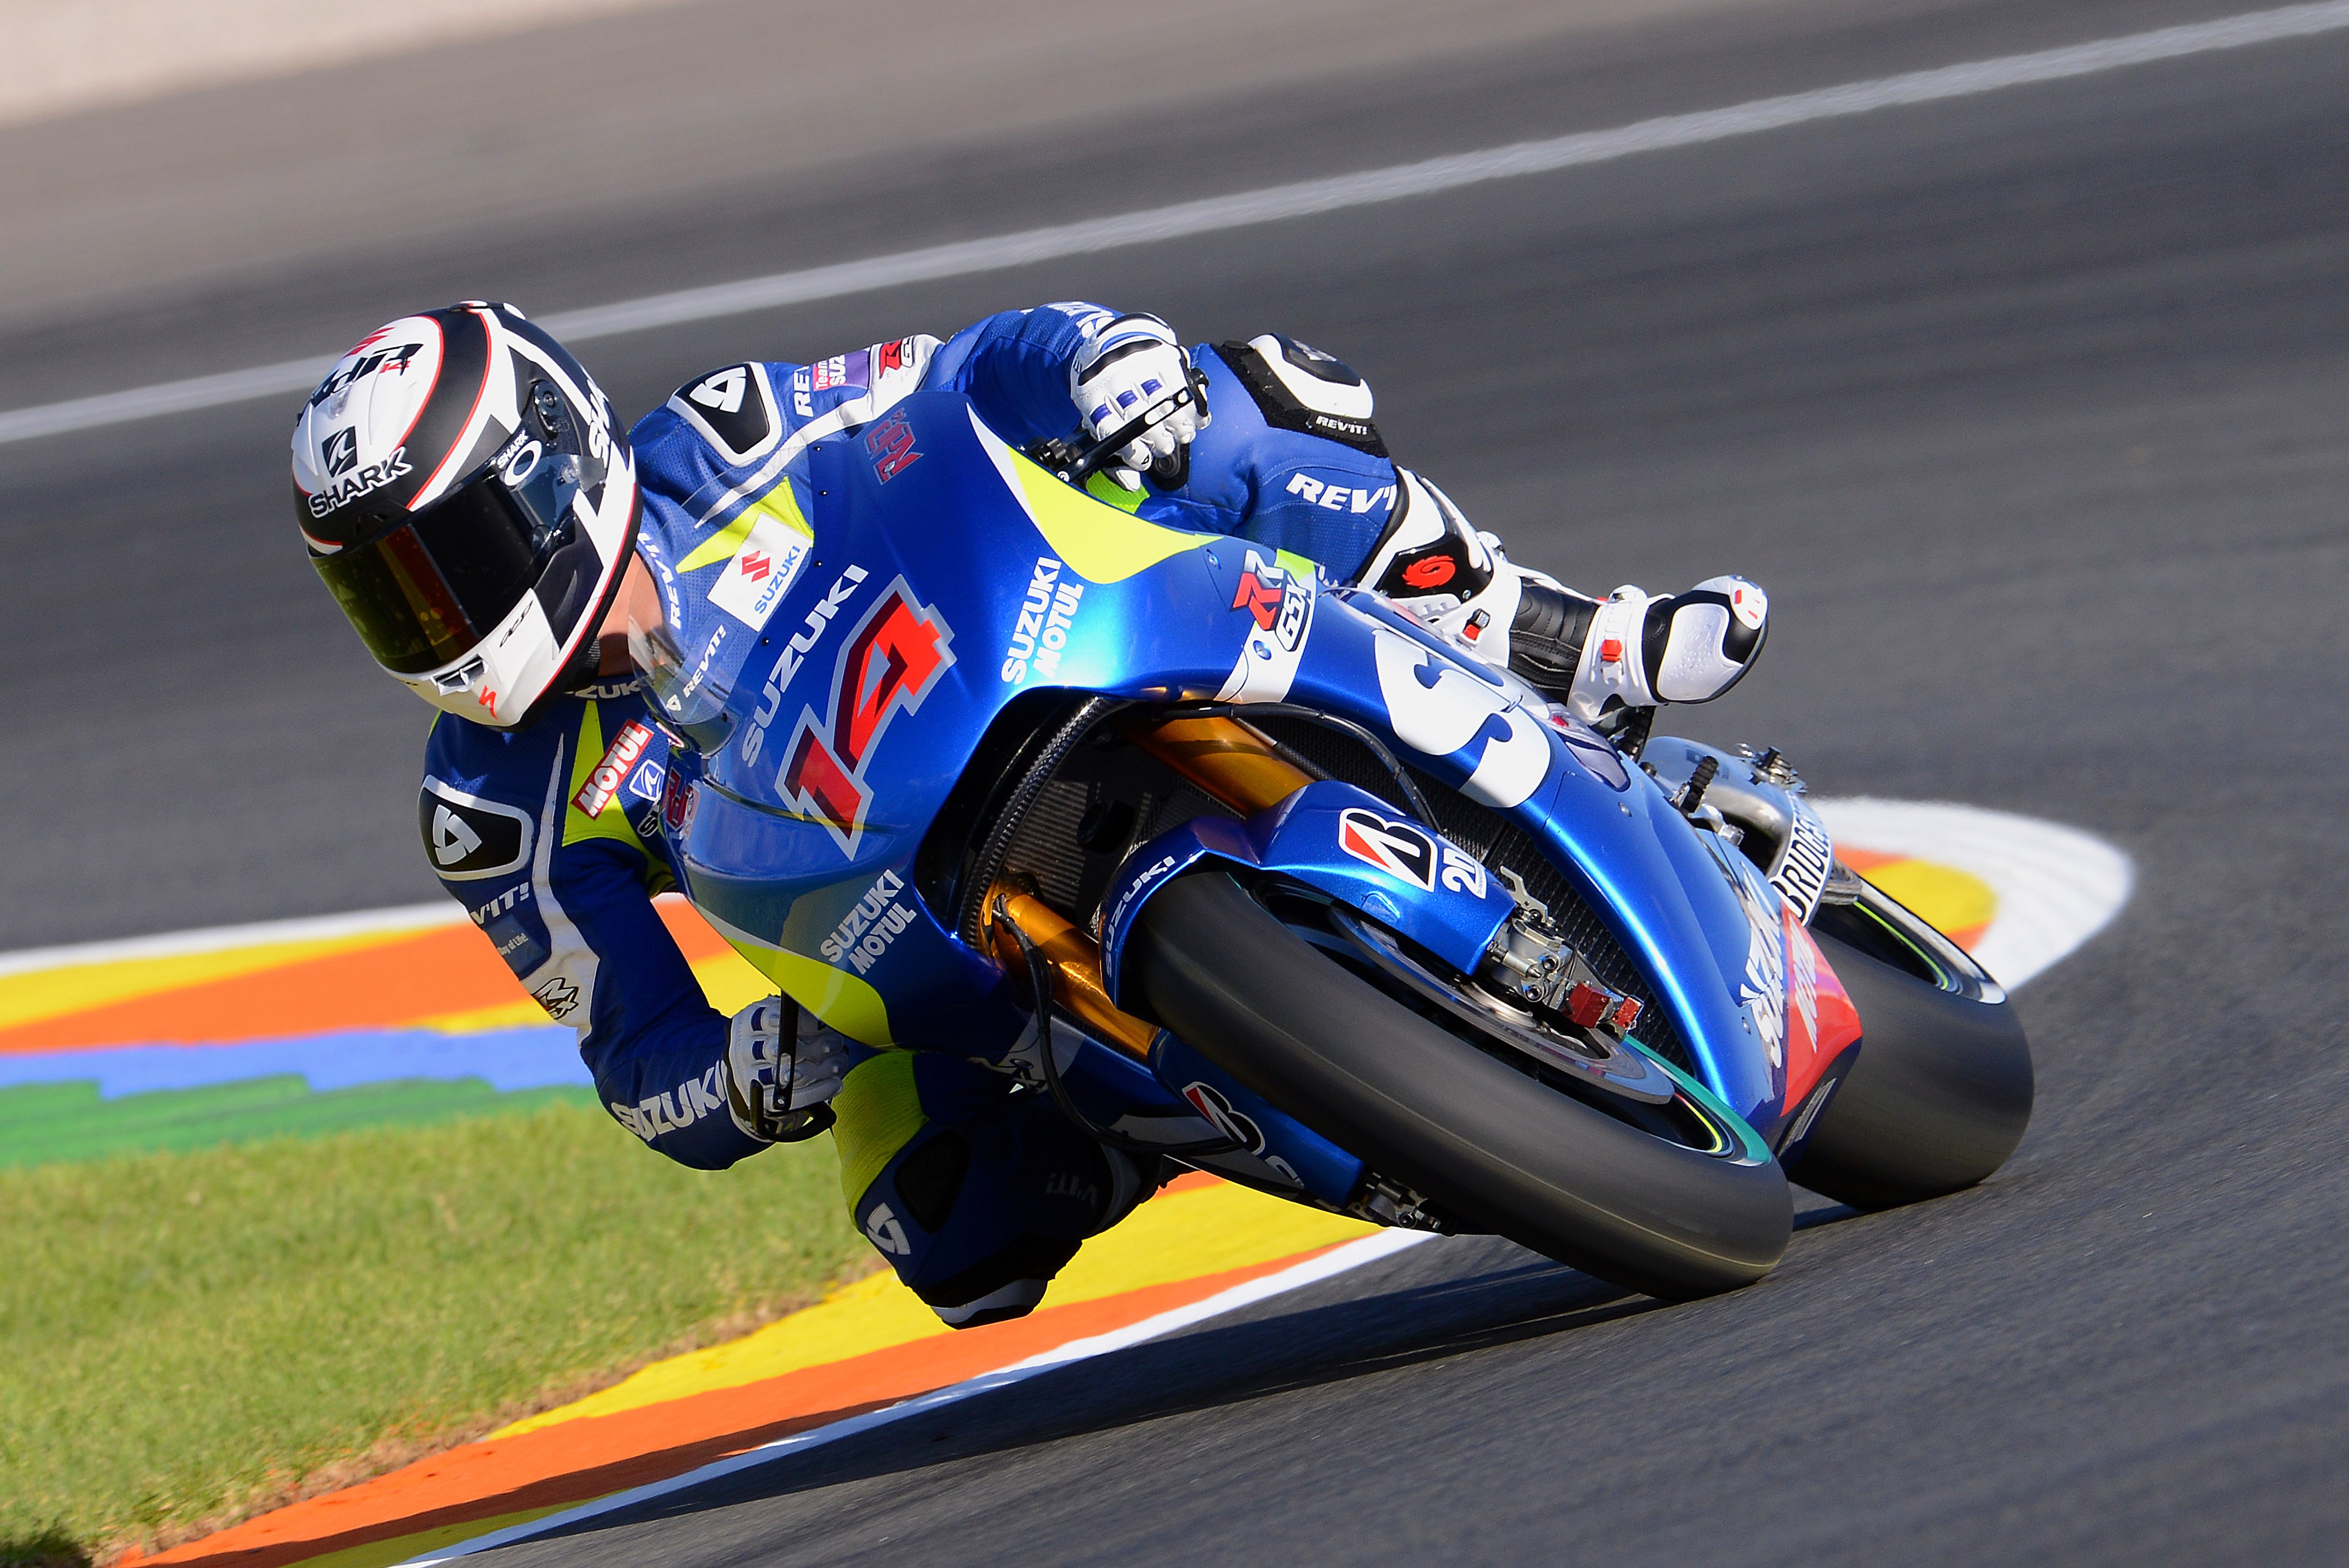
sport, vehicle, motorcycle, extreme, speed, race, competition, sports, racing, race track, motorcycles, motorsport, pilots, helmets, motorcycling, motorcycle racing, auto racing, road racing, automobile make, motorcycle speedway, auto race, superbike racing, grand prix motorcycle racing